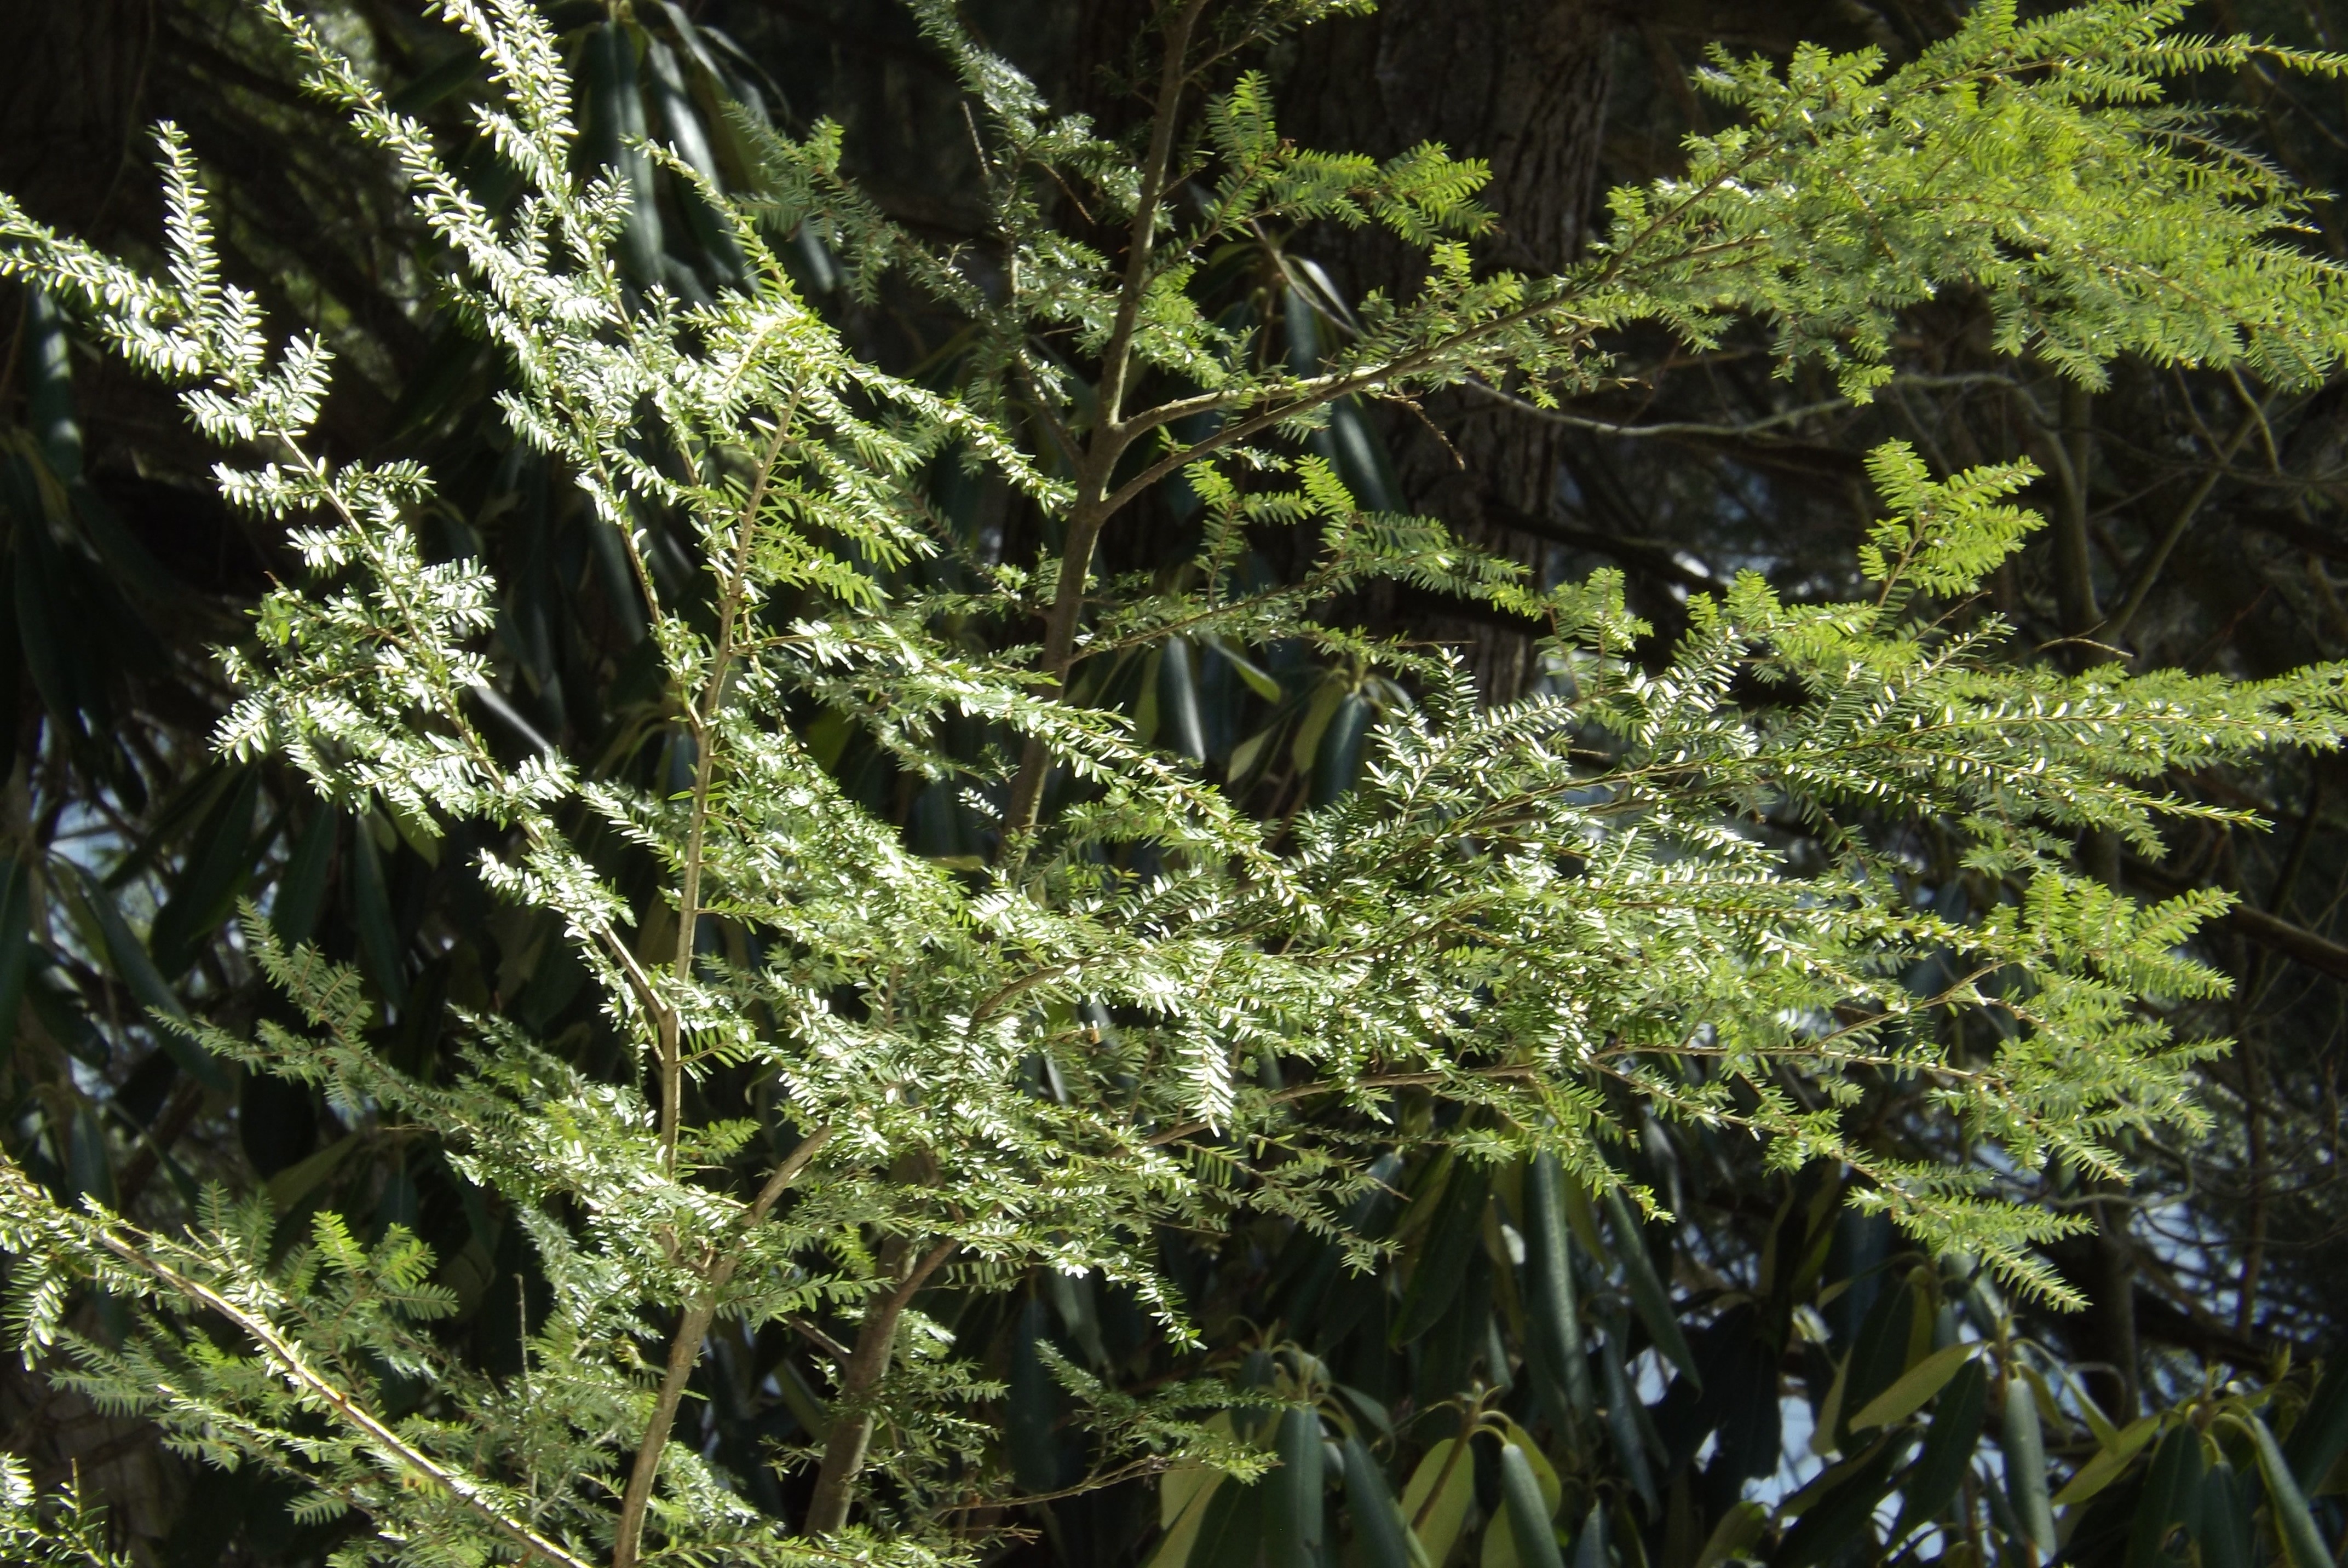
tree, nature, forest, branch, plant, leaf, flower, pine, green, jungle, evergreen, park, botany, fir, flora, pine tree, conifer, trees, spruce, vegetation, shrub, rainforest, hemlock, woodland, habitat, ecosystem, pine needles, flowering plant, biome, old growth forest, natural environment, woody plant, temperate coniferous forest, land plant